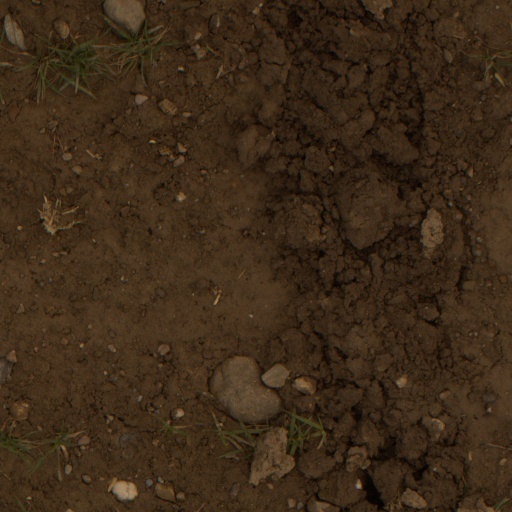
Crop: wheat